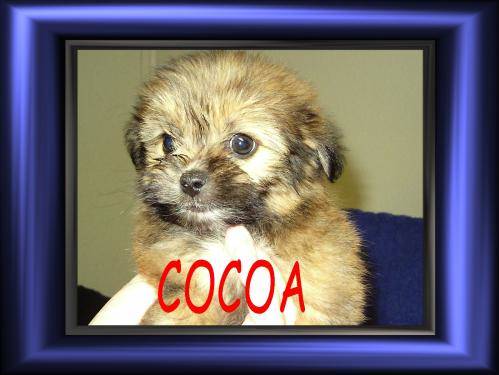
Label: dog